Leopard 2

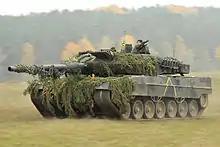
A German Army Leopard 2A6, assigned to the 104th Panzer Battalion conducting high-speed manoeuvres

While previous models only varied in detail, the Leopard 2A4 introduced a digital ballistic computer and an improved fire extinguishing system. Starting with the sixth batch, tanks were fitted with an improved armour array and new side skirts. In 1984, the German military procurement agency stated a number of requirements for a future Leopard 2 upgrade. In 1989, the "Kampfwertsteigerung" (combat potential improvement) programme was initiated in Germany with the delivery of first prototypes. The official military requirements were published in March 1990.